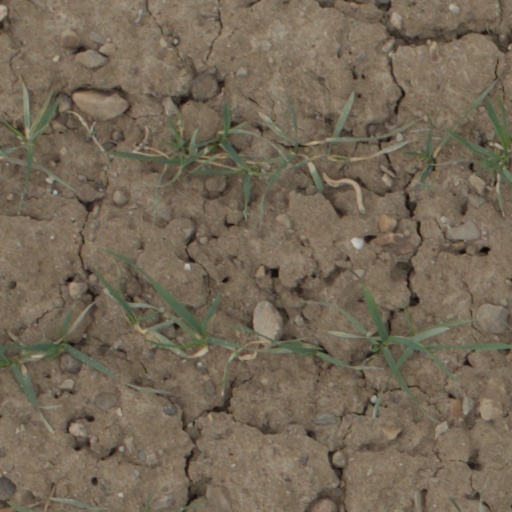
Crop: wheat